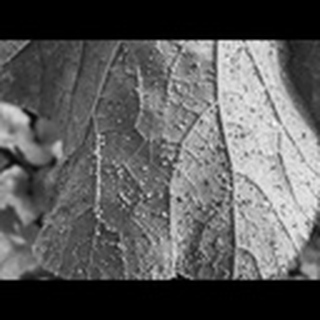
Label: cotton_aphids